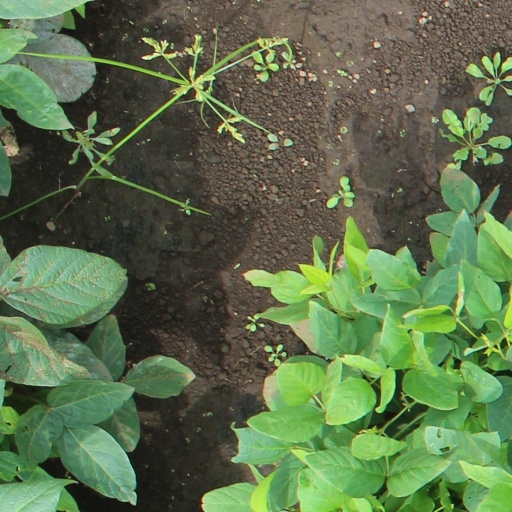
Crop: soybean